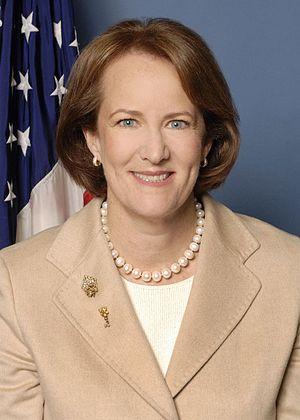
La présidence de Barack Obama, 44ᵉ président des États-Unis, débute le 20 janvier 2009 et s'achève le 20 janvier 2017, après l'élection présidentielle de 2016 à laquelle il ne peut participer, ayant effectué deux mandats.
La Small Business Administration est une agence indépendante du gouvernement américain ayant pour but d'aider, conseiller, assister et protéger les intérêts des petites entreprises. Elle a été créée par le Small Business Act, une loi votée en 1953.